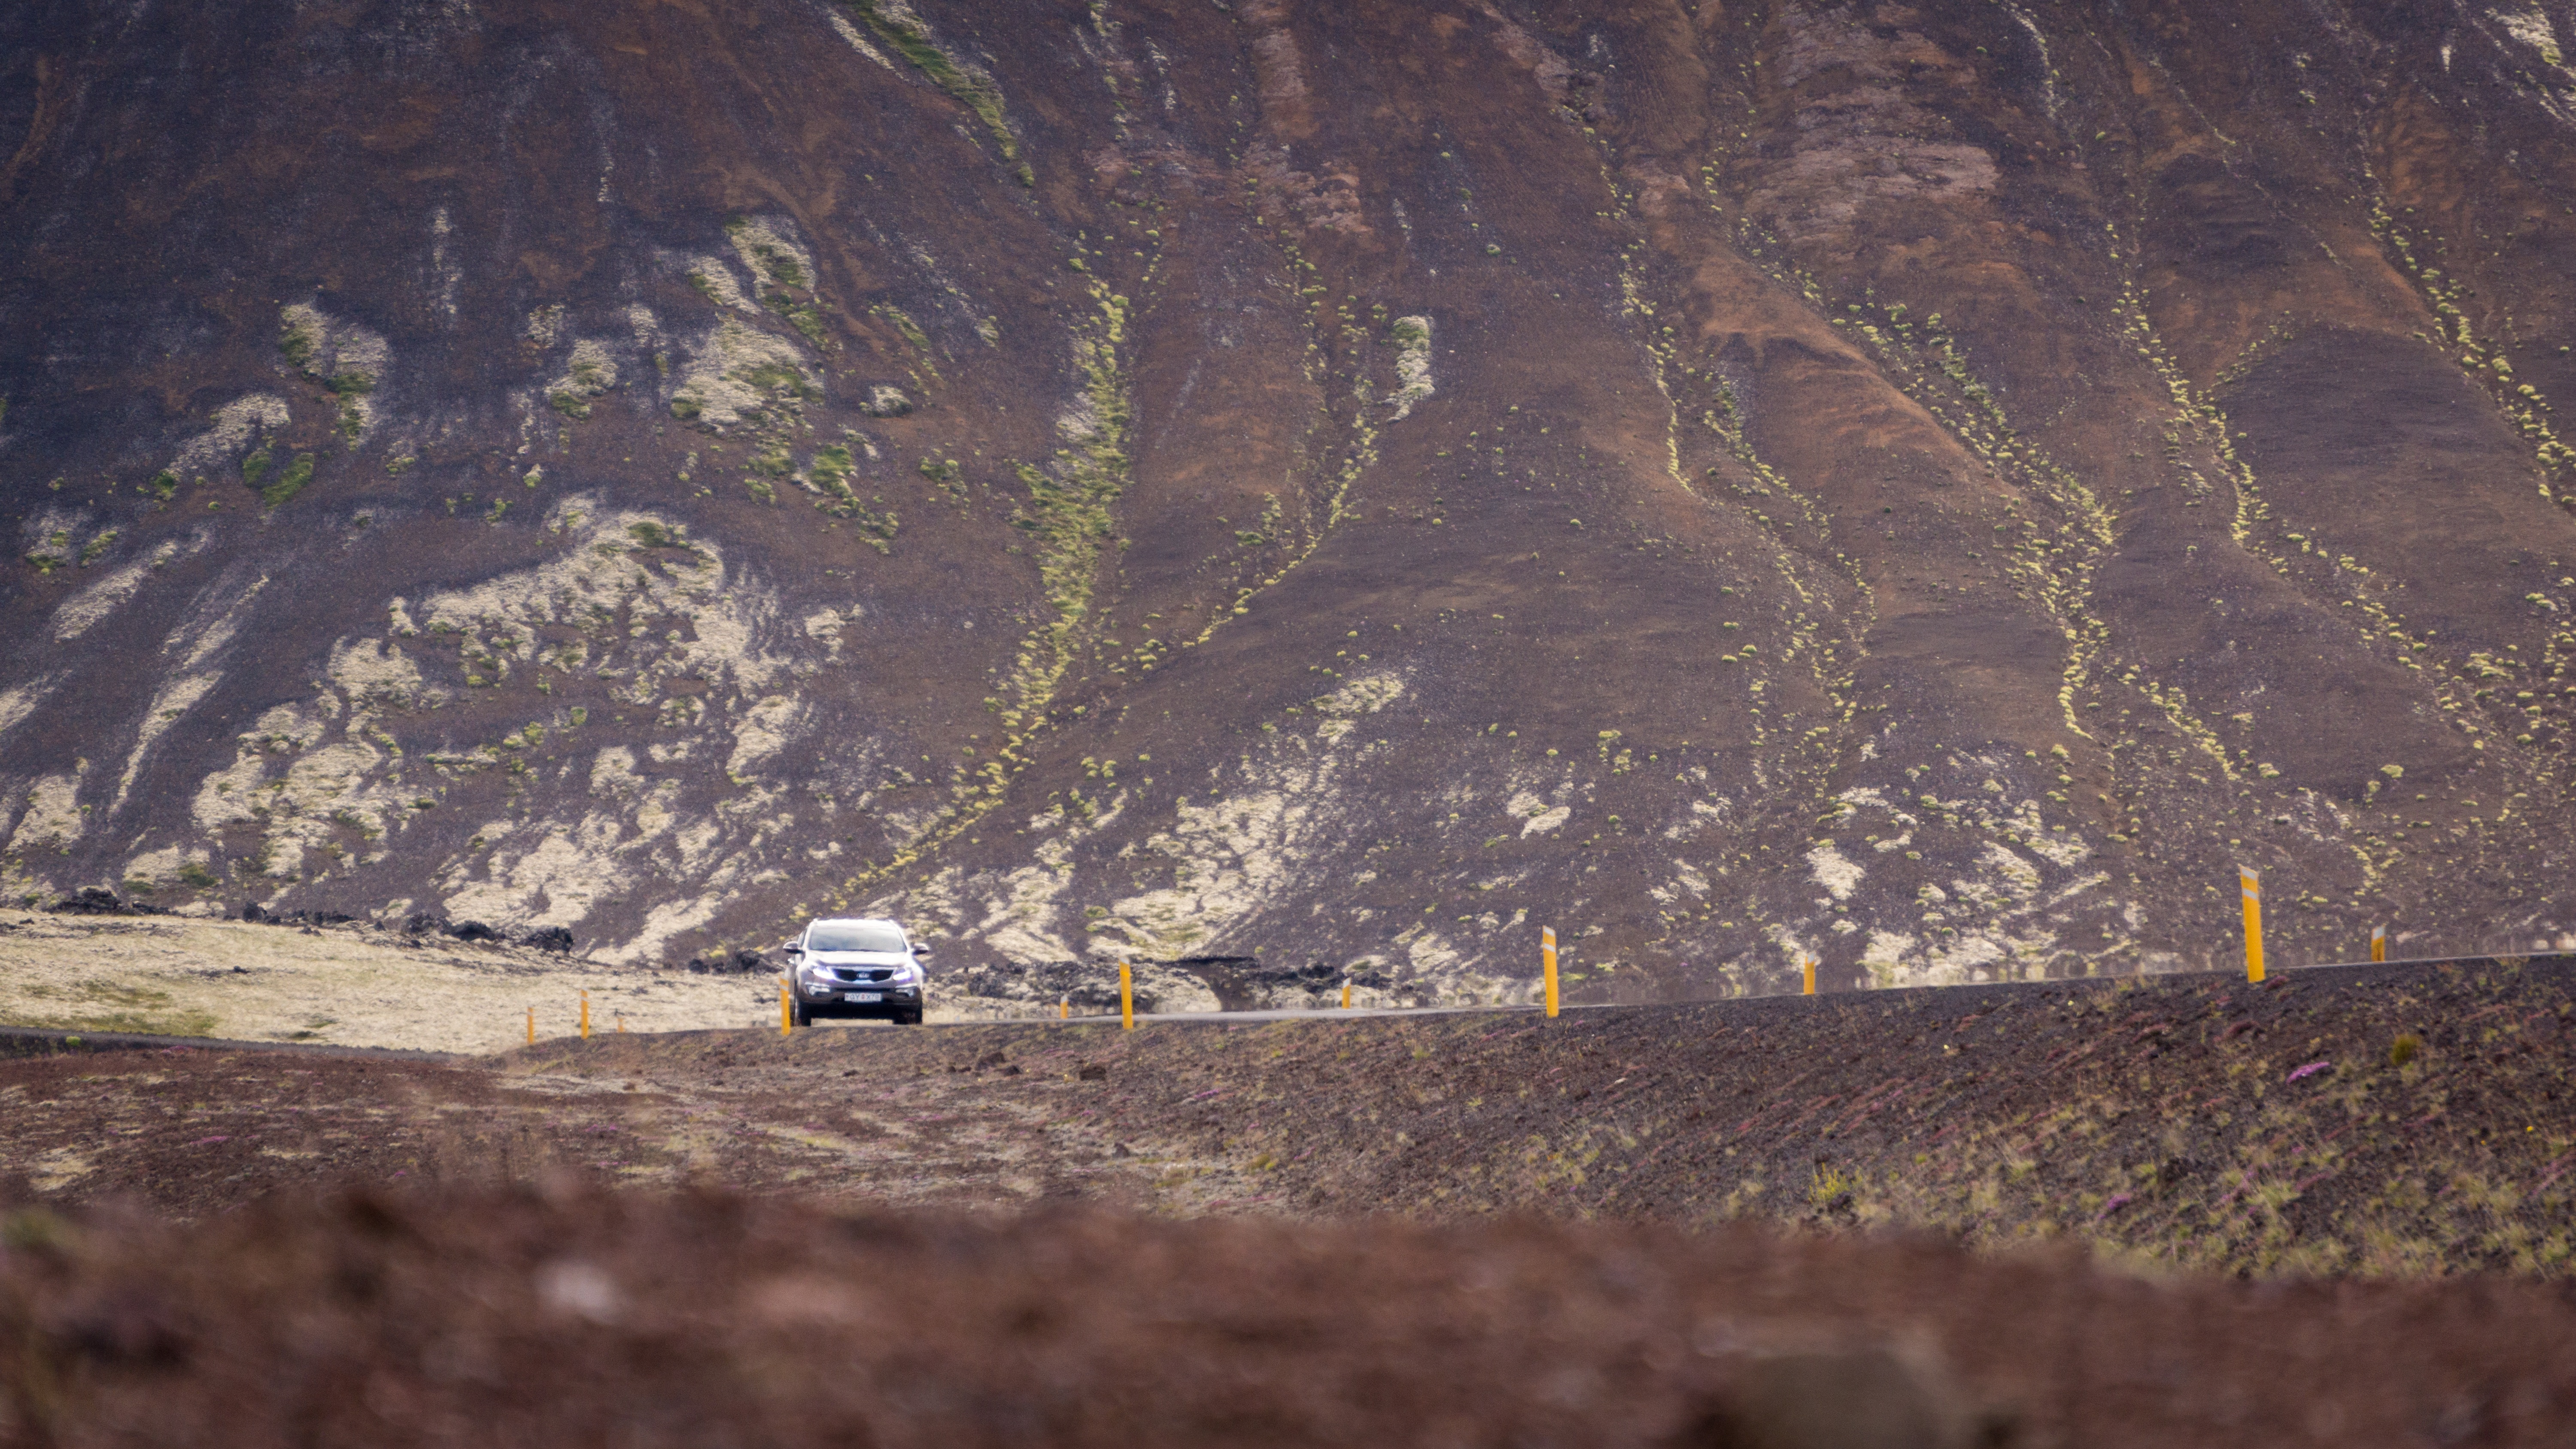
landscape, nature, rock, road, drive, soil, auto, iceland, terrain, geology, mountains, pkw, mountain nature, aerial photography, natural environment